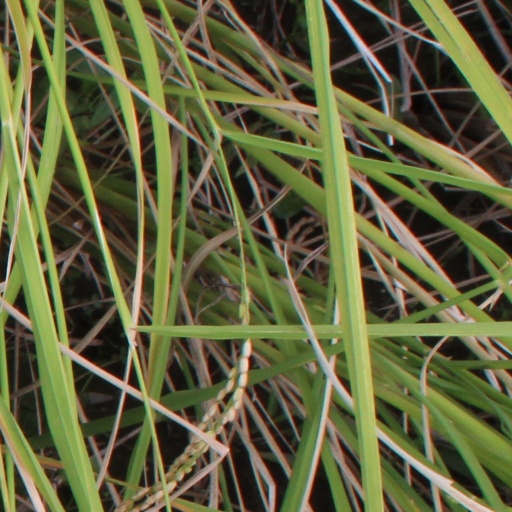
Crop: rice